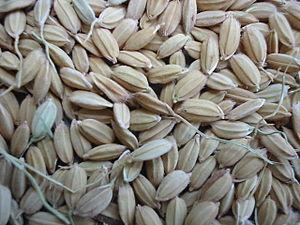
Le riz paddy est à l'état brut, c'est un « riz non décortiqué » qui a conservé sa balle après battage.
La balle de riz est un sous-produit dérivé du décorticage du riz, opération qui permet de transformer le riz récolté, ou riz paddy, en riz cargo. Ce dernier doit subir une deuxième étape de transformation, le blanchiment, qui consiste à ôter le péricarpe pour donner le riz blanc et un autre coproduit, le son. La balle de riz est constituée par les glumes et glumelles, bractées modifiées qui enveloppent l'épillet, et donc à maturité le caryopse constituant le grain de riz. La balle peut être utilisée comme matériau de construction, engrais ou combustible.
La balle ou bale est un coproduit dérivé de la transformation des céréales. Elle est constituée par l'ensemble des glumes ou glumelles qui renferment le grain.